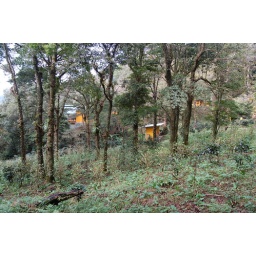
Chiriqui province - Lost and Found eco-hostel surrounded by cloud forest trees